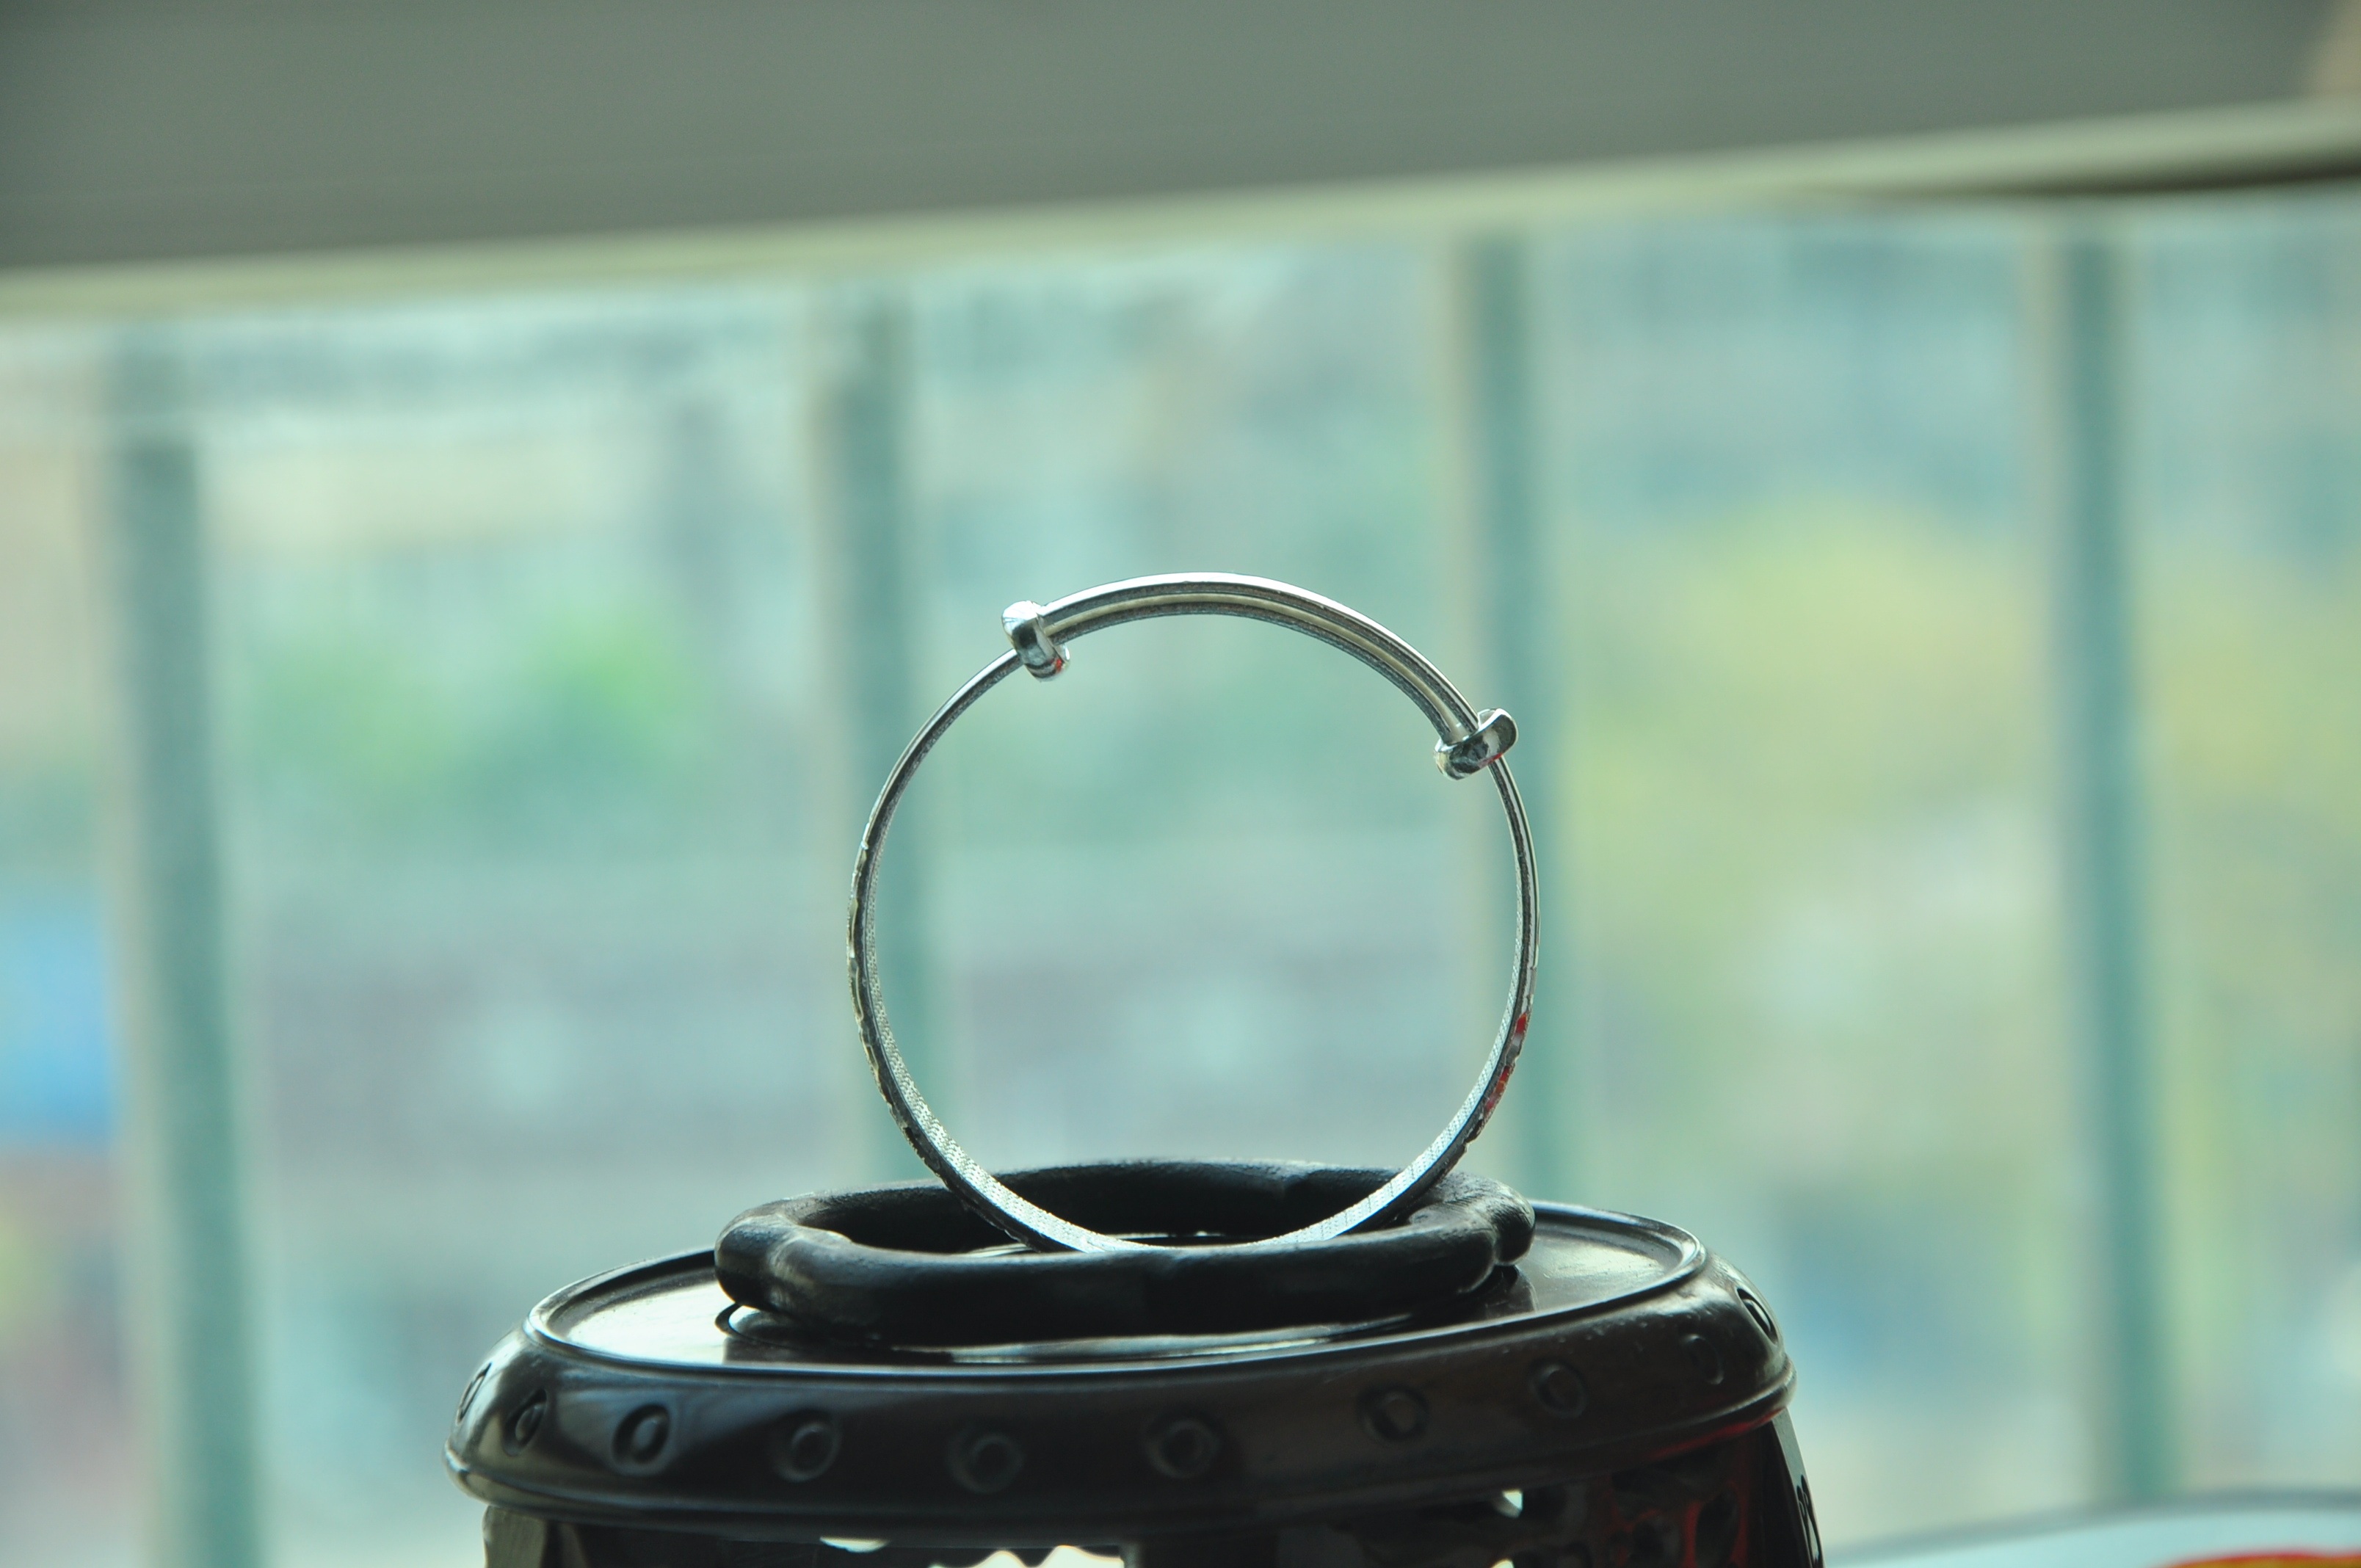
light, glass, green, kettle, fashion, lighting, baby, bracelet, girls, silver, iron, gypsophila paniculata